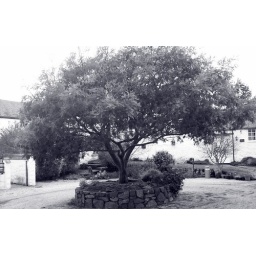
This tree is beautiful, it sits right in front of our front door as well ( :